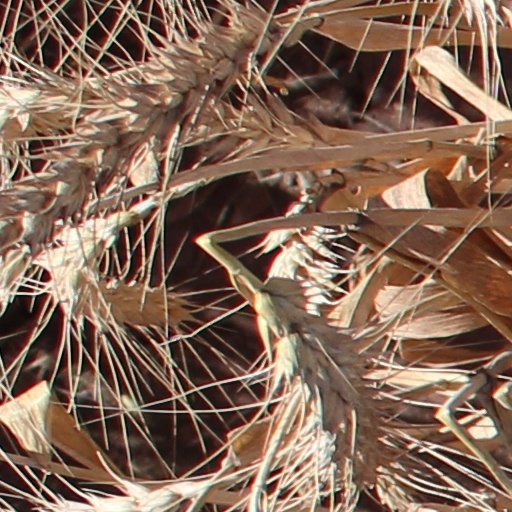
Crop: wheat